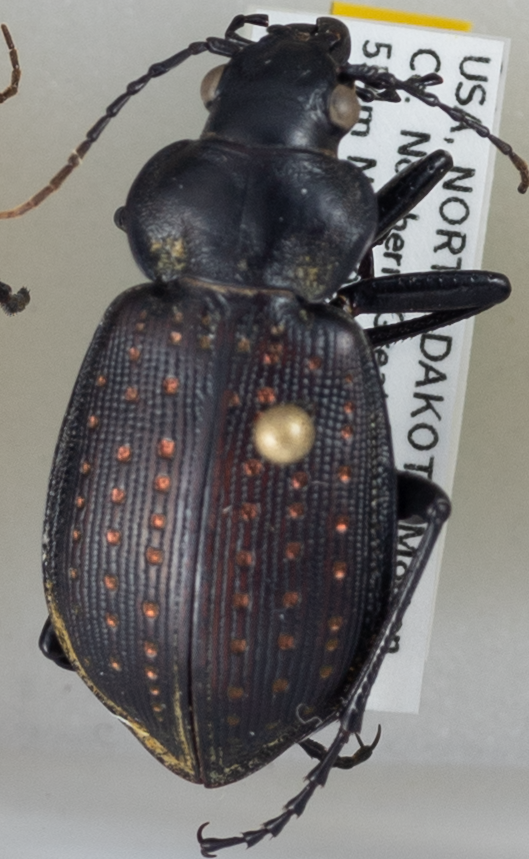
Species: Calosoma calidum
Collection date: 2020-07-21
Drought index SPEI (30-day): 0.26
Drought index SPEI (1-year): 0.288
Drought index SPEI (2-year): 1.22